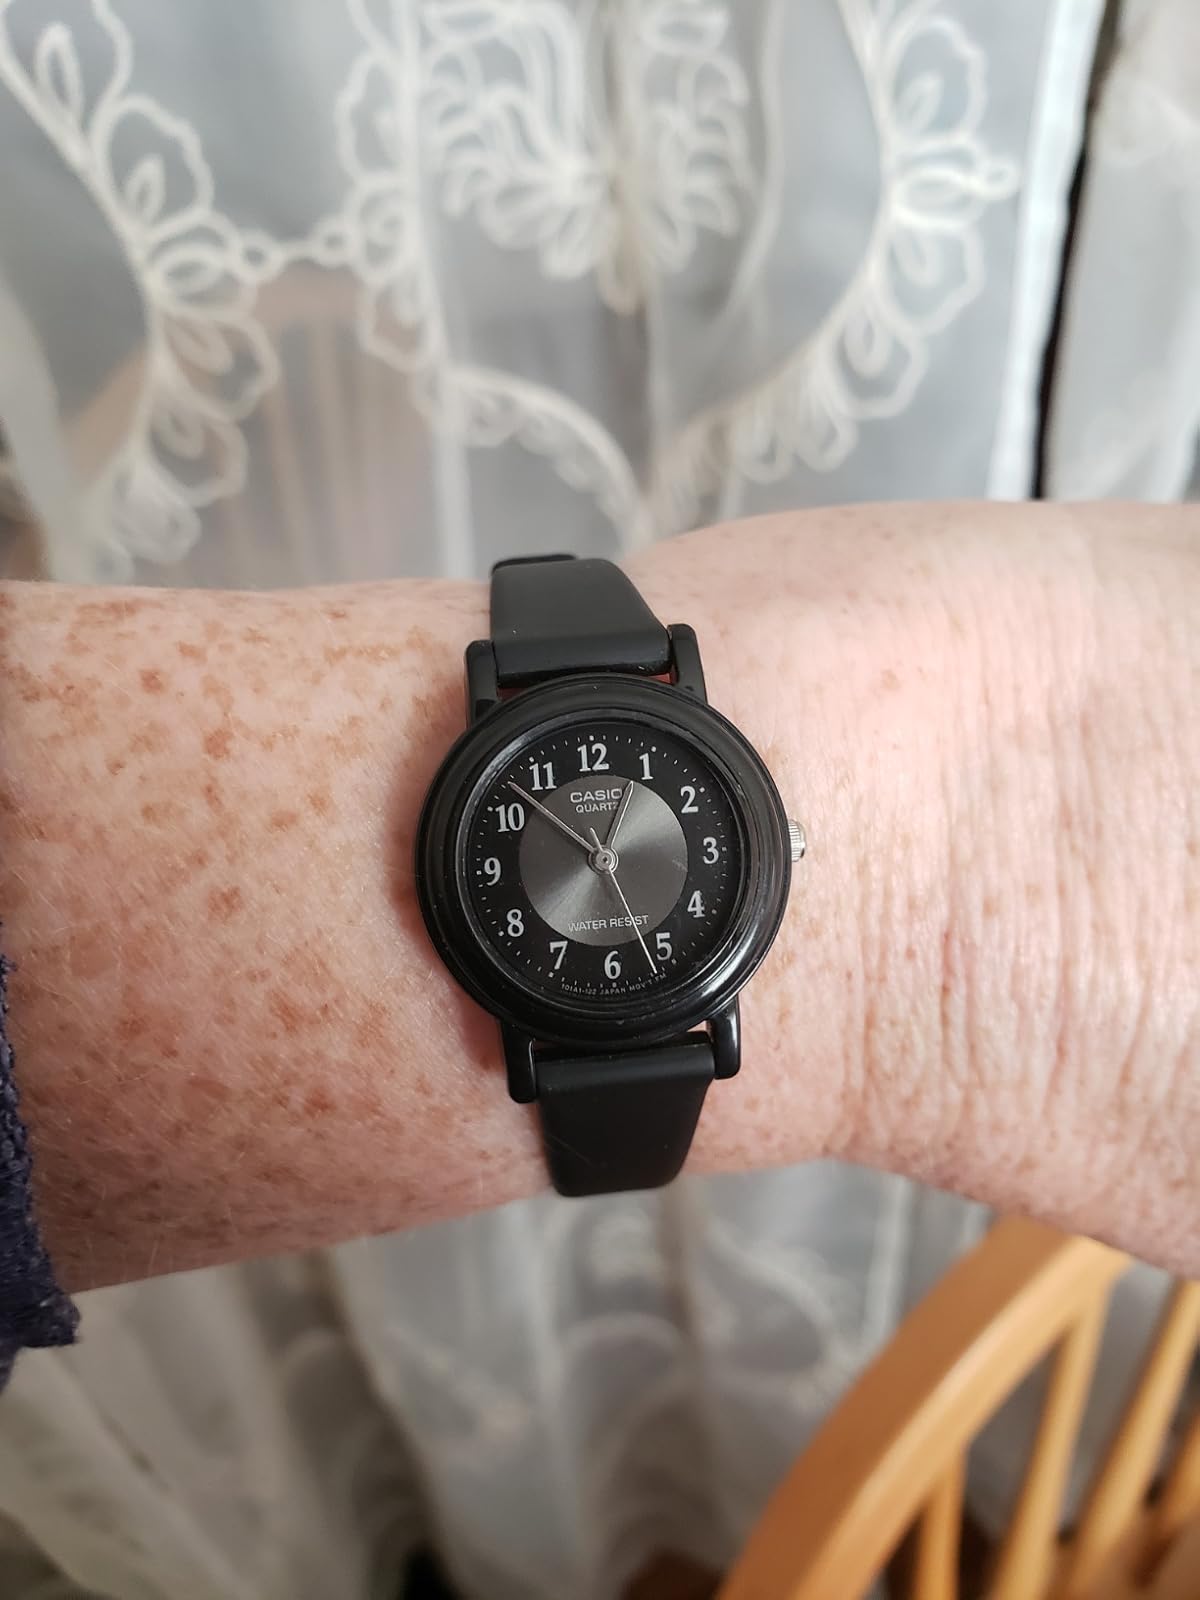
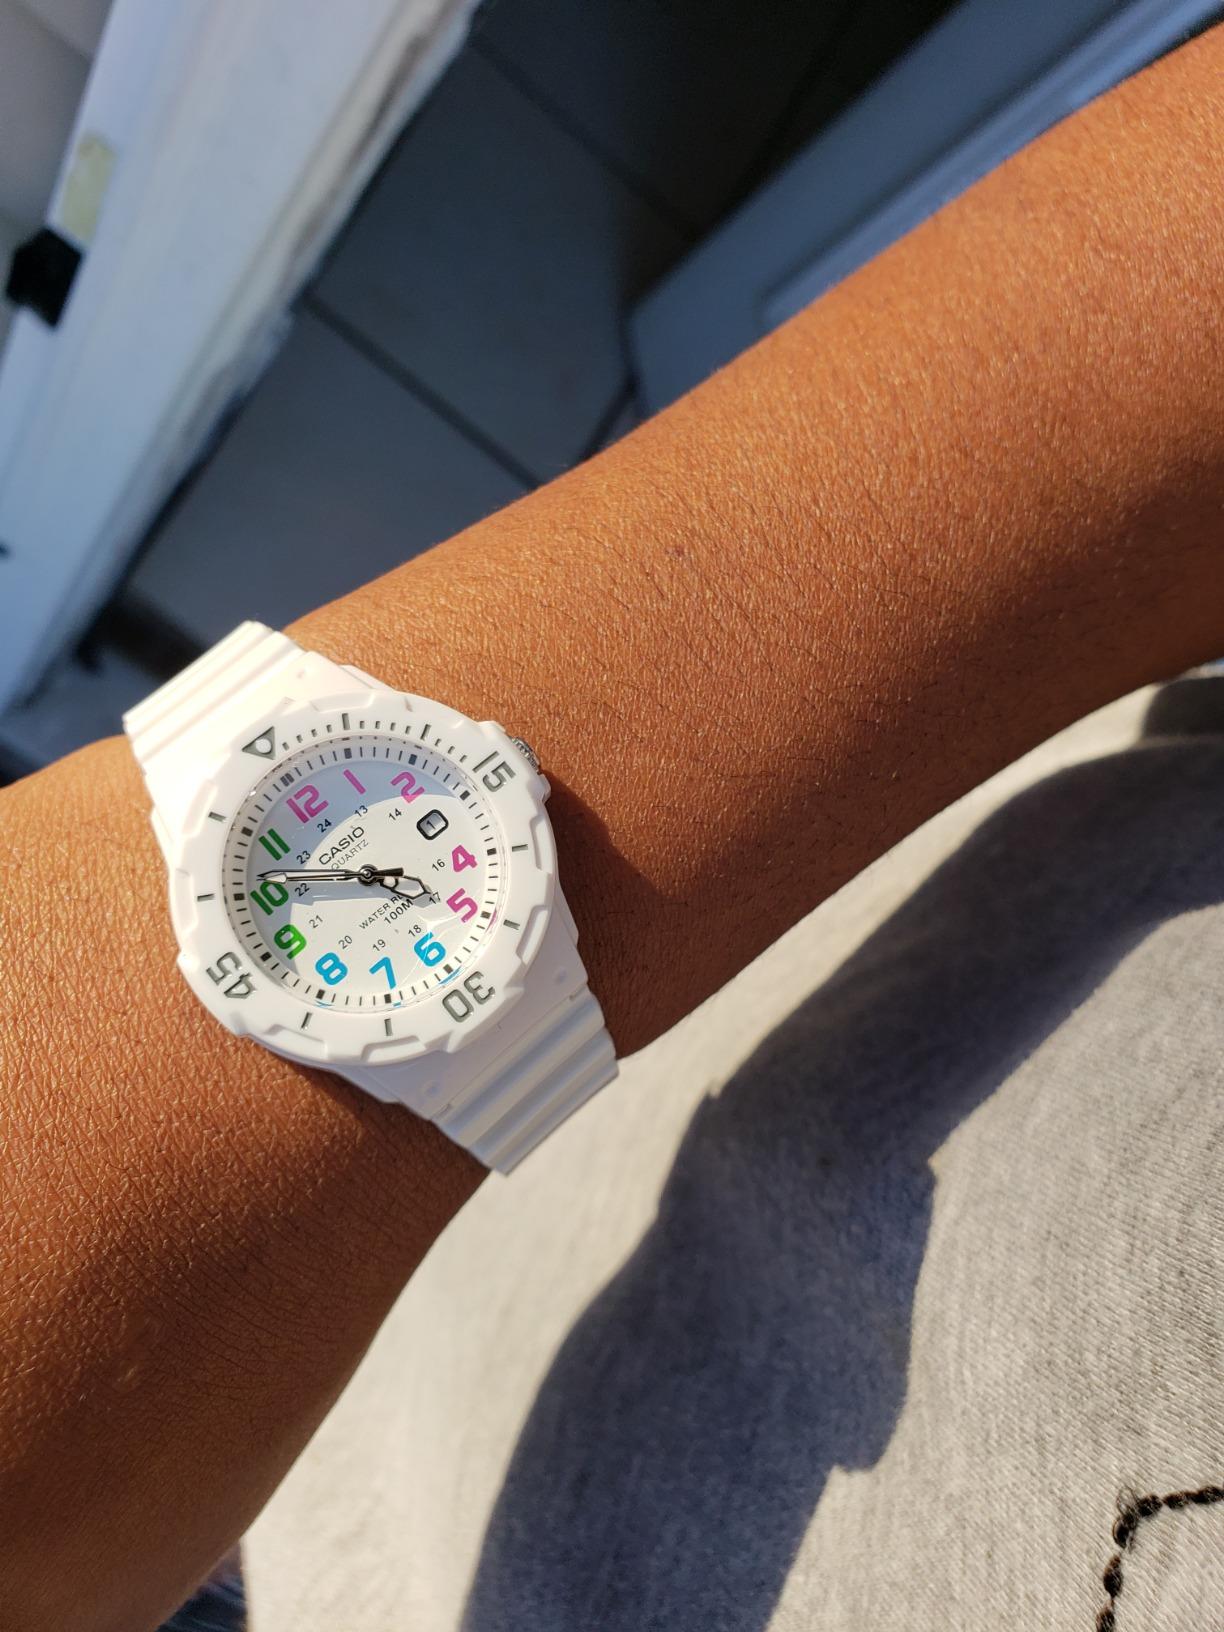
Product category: accessories_watch
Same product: no